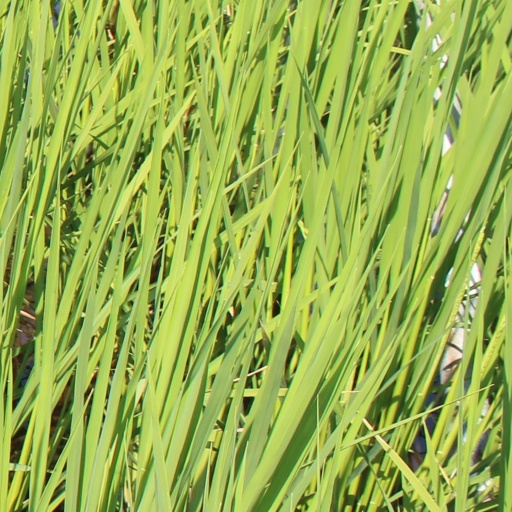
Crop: rice